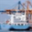
Label: ship